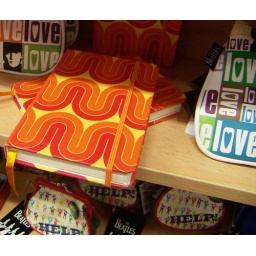
a collection based around 1960's beatles graphics as spotted in folyes bookshop, charing cross road. london. in july 07